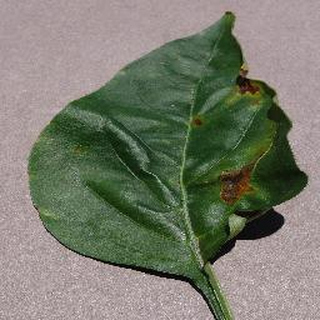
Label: bell_pepper_bacterial_spot